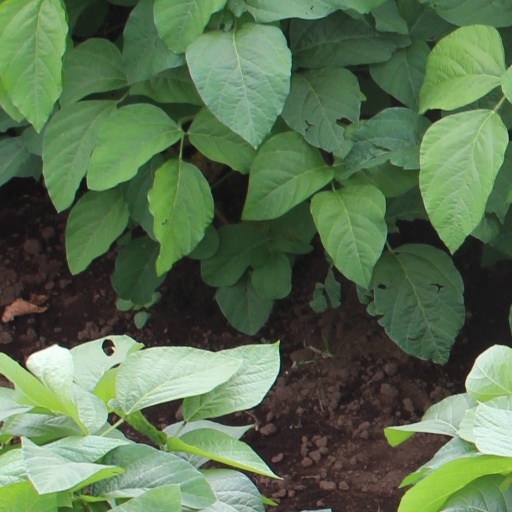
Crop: soybean